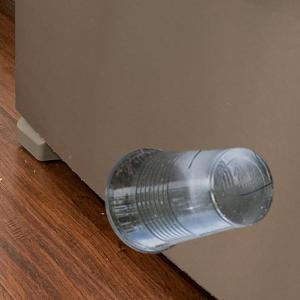
Label: cups